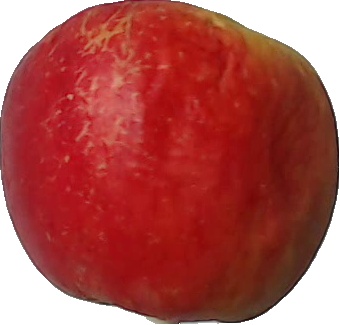
Label: apple_red_yellow_1